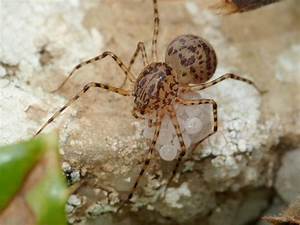
Label: ragno